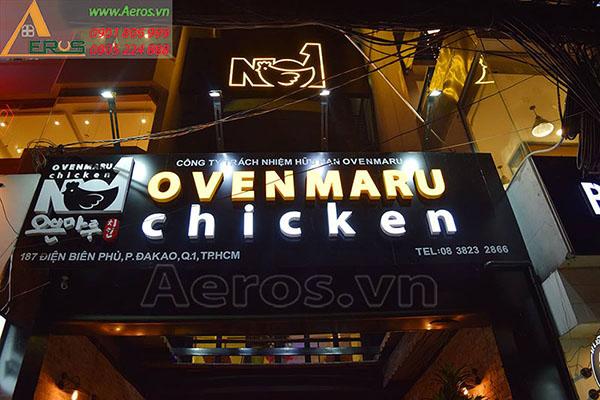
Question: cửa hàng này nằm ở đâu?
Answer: thành phố hồ chí minh